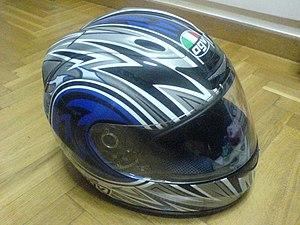
Amisano Gino Valenza ou AGV SpA est une société italienne, fondée en 1947, spécialisée dans la fabrication de casques de moto. Elle est implantée à Alexandrie, dans le Piémont.